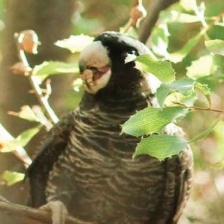
Species: BLACK COCKATO
Scientific name: CALYPTORHYNCHUS LATIROSTRIS
ImageNet parent category: sulphur-crested_cockatoo